Arkansas Militia and the Mexican–American War

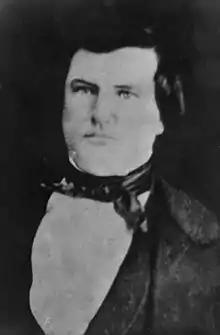
Lt. Col John S. Roane would later serve as the adjutant general and eventually Governor of Arkansas. He served as a Confederate general during the American Civil War.

The long marches and enforced drills did little to improve the discipline of the volunteers, especially the Arkansans. General Wool was continually chagrined by the excesses of the Arkansas troops. On January 4, 1847, the General had his adjutant write Colonel Yell a strong letter concerning depredations committed by the Arkansas regiment. The letter charged the Arkansas volunteers with plundering Mexican civilians, noting that the Arkansas regiment was the "worst offender in the force." The undisciplined men paid no attention to General Wool, instead they increased their outlawry from plundering to outright murder. On February 10, in reprisal for the killing of a drunken Arkansas soldier, about 100 members of the Arkansas regiment massacred a number of unarmed Mexican civilians. An investigation failed to determine the guilty men nor the number of persons murdered, although estimates ranged from four to thirty. General Wool ordered two Arkansas companies to the rear as punishment.